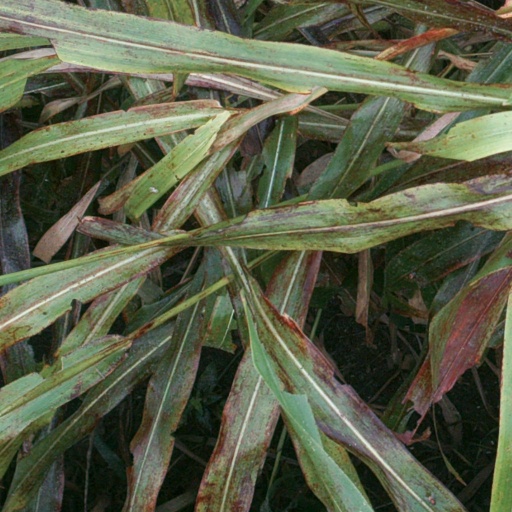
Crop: sorghum